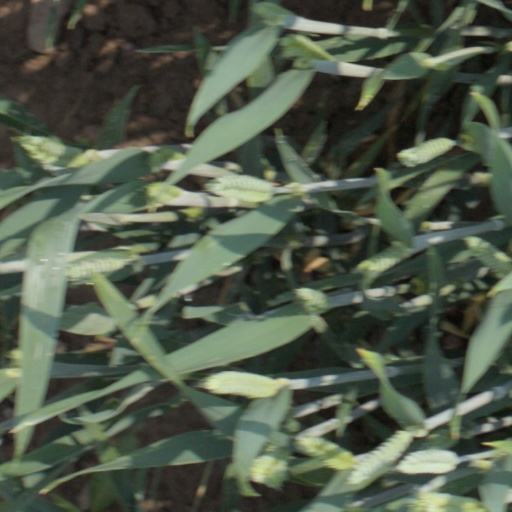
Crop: wheat